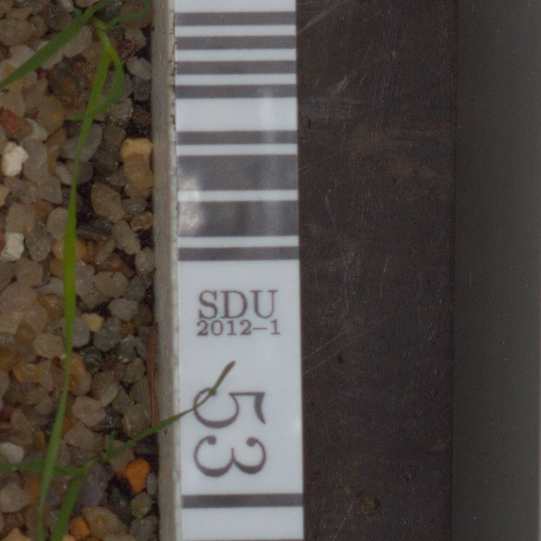
Label: loose_silkybent